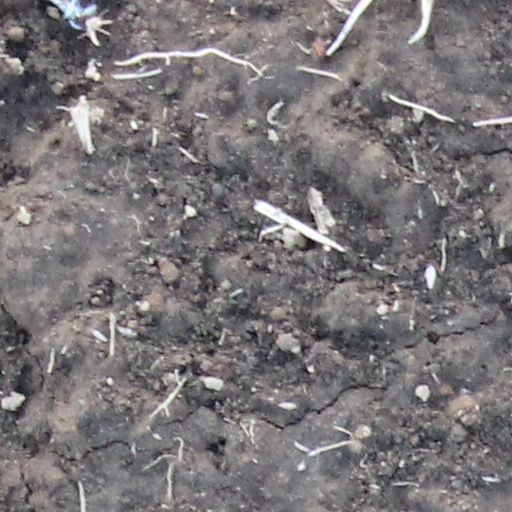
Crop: wheat